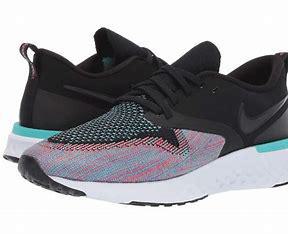
Brand: Nike
Model: Odyssey React Flyknit 2